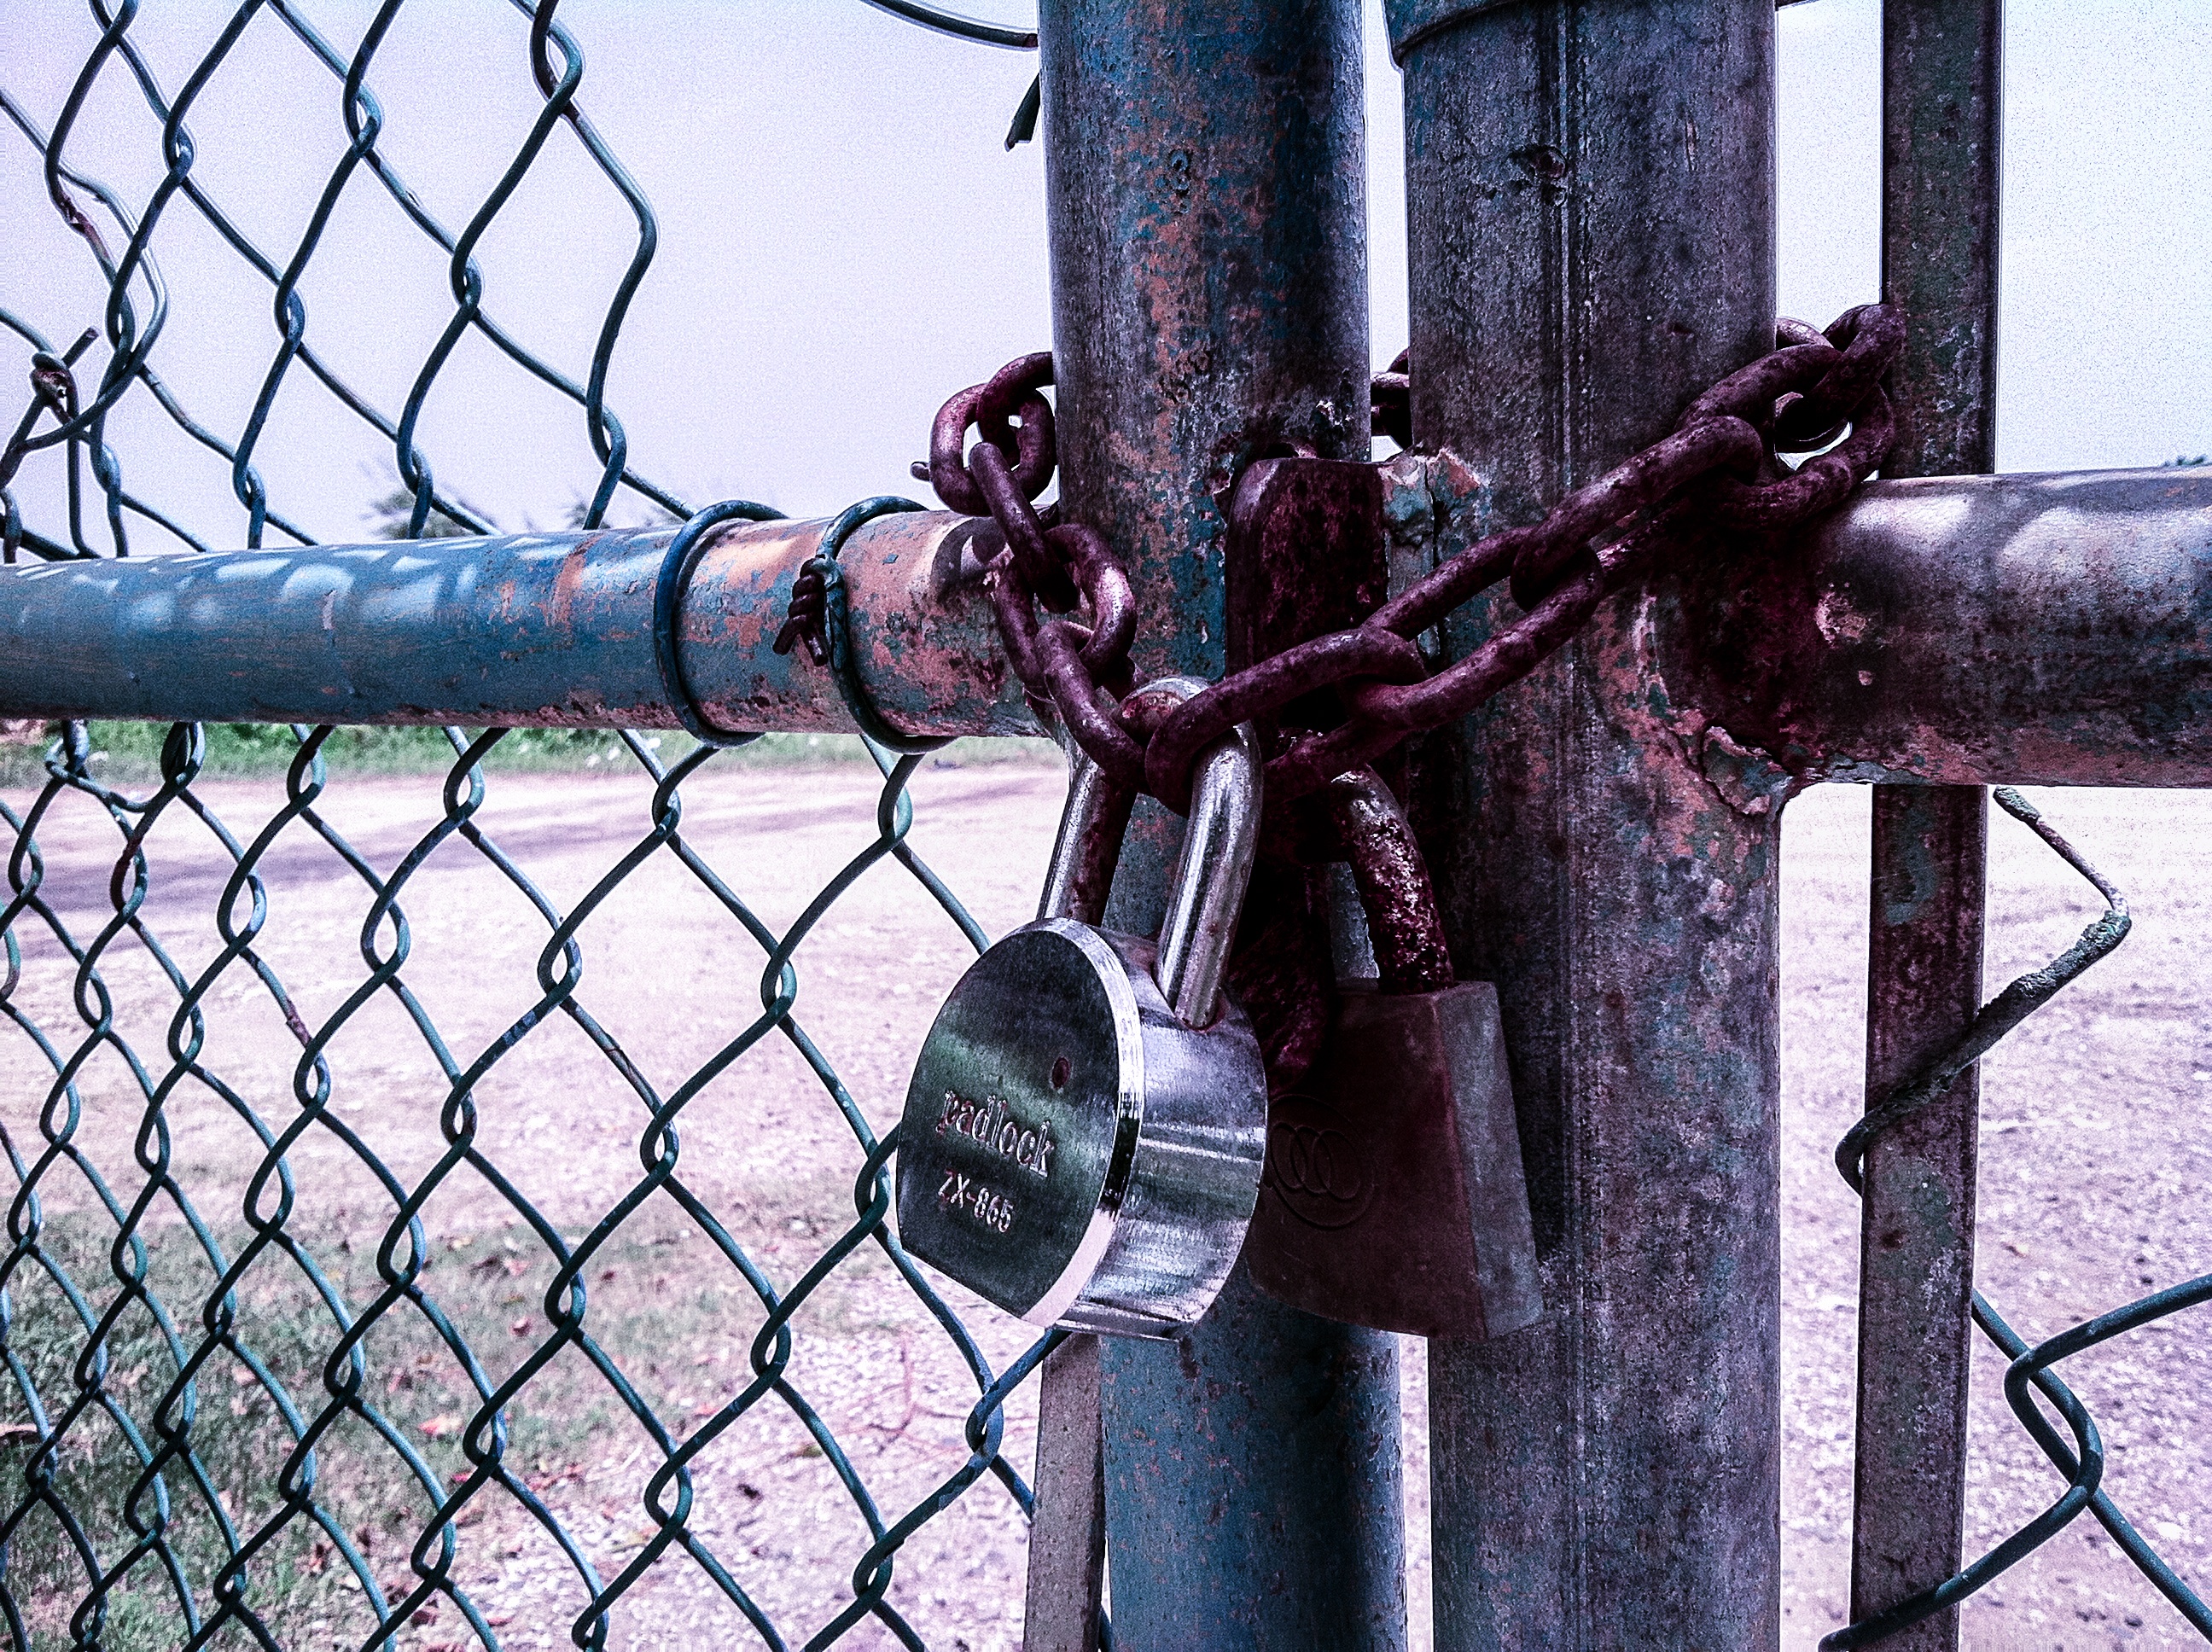
fence, bicycle, vehicle, mast, blue, electricity, sports equipment, iron, outdoor structure, wire fencing, home fencing